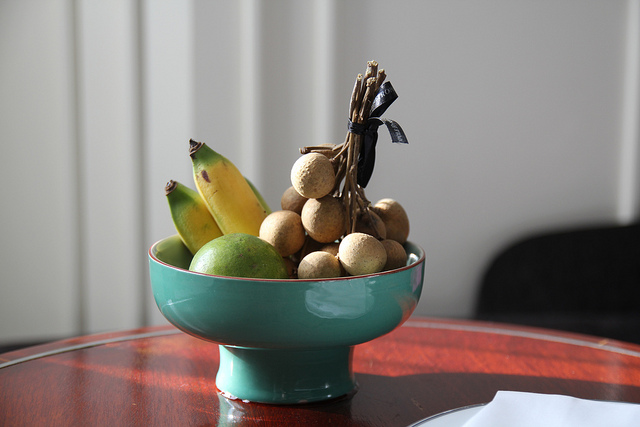
user: Given an image and a question. Answer the question in a short answer. Question: How do we know this fruit belongs to someone? Short Answer:
assistant: in bowl